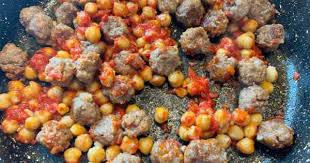
Label: chickpea_dish